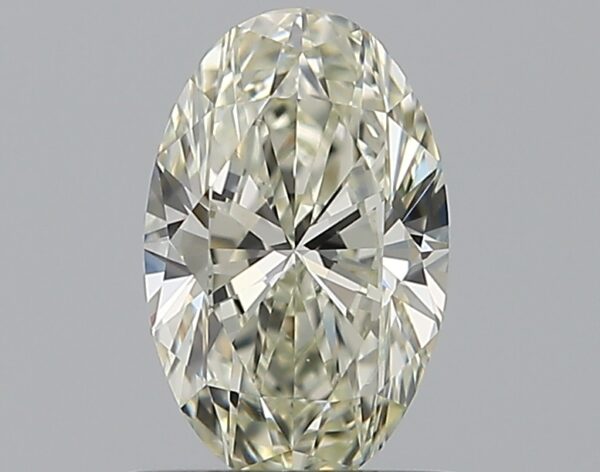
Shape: oval
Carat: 0.7
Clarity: VS1
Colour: L
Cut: VG
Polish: EX
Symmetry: VG
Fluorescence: F
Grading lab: GIA
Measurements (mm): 7.43 x 4.71 x 2.93